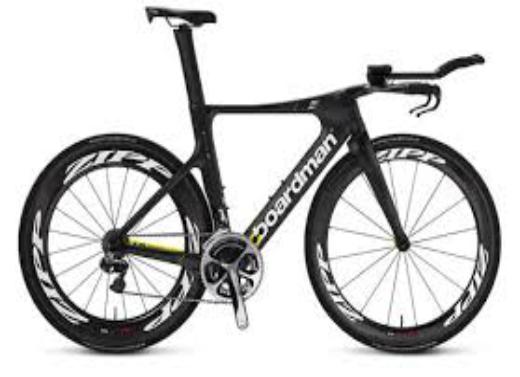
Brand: boardman bikes
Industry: Transportation